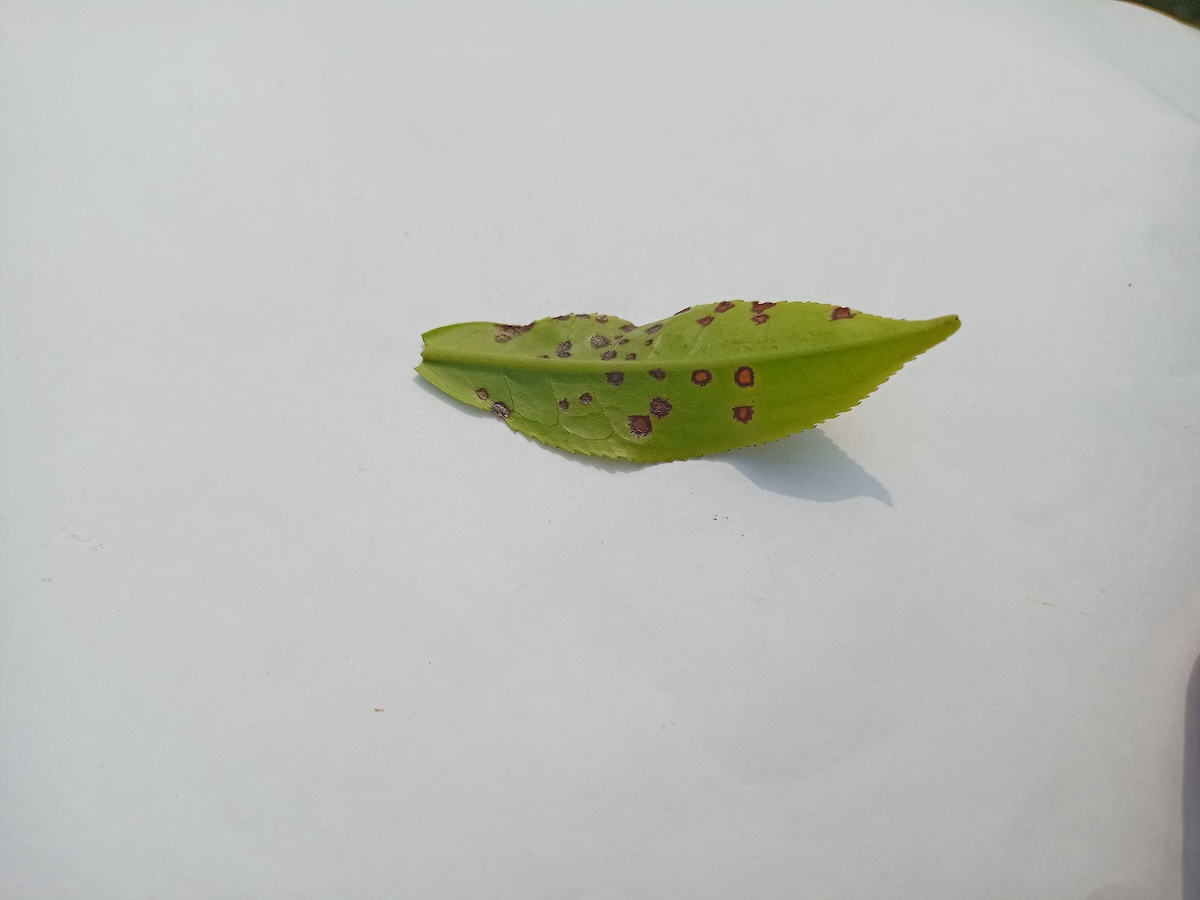
Label: Helopeltis